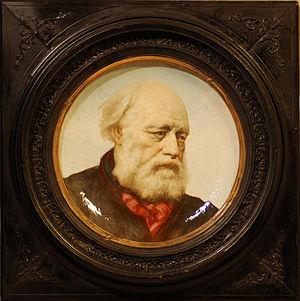
Plat de Félix Optat Milet
Félix Optat Milet, dit Optat Milet, est un céramiste français, né en 1838 à Martincamp et mort en 1911.